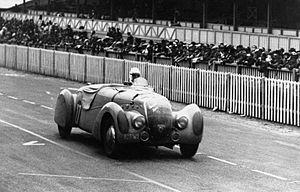
Les 24 Heures du Mans 1938 sont la 15ᵉ édition de l'épreuve et se déroulent les 18 et 19 juin 1938 sur le circuit de la Sarthe.
La Carrosserie Pourtout est une entreprise de carrosserie automobile française, créée en 1925 par Marcel Pourtout. Elle existe toujours en 2014 mais s’est reconvertie dans la réparation automobile, après avoir cessé ses activités en 1994.
La Peugeot 402 est une automobile de la marque française Peugeot, produite entre 1935 et 1942, période marquée par la Seconde Guerre mondiale et les restrictions qui en découlent.